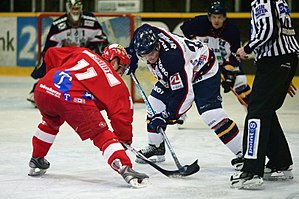
Superisligaen / Format / Historiske formater
Michael Smidt fra Rødovre Mighty Bulls tager en face off mod Frederikshavn White Hawks' Mike Grey i en kamp i AL-Bank Ligaen 2007-08.
Michael Smidt fra Rødovre Mighty Bulls tager en face off mod Frederikshavn Whitehawks Mike Grey.
Superisligaen eller Metal Ligaen er den bedste danske ishockeyliga for mænd. Den har tidligere været kendt under andre navne: 1. division, Eliteserien, og siden 1998 har navnet oftest været solgt til sponsorer. Ligaens nuværende sponsornavn er Metal Ligaen som følge af et sponsorat fra Dansk Metal.